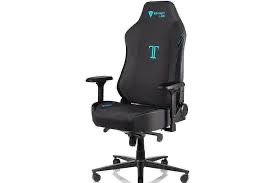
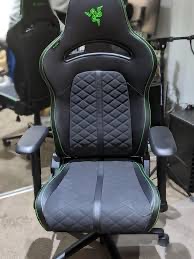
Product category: items_chair
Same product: no